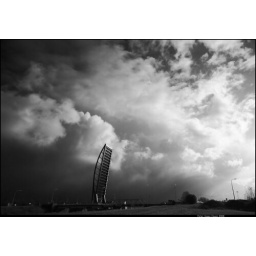
Under a threatening sky the bridge over the river Rupel stands open. Leica M8, Leica Elmarit-M 2,8/21mm asph